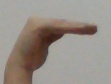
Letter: haa